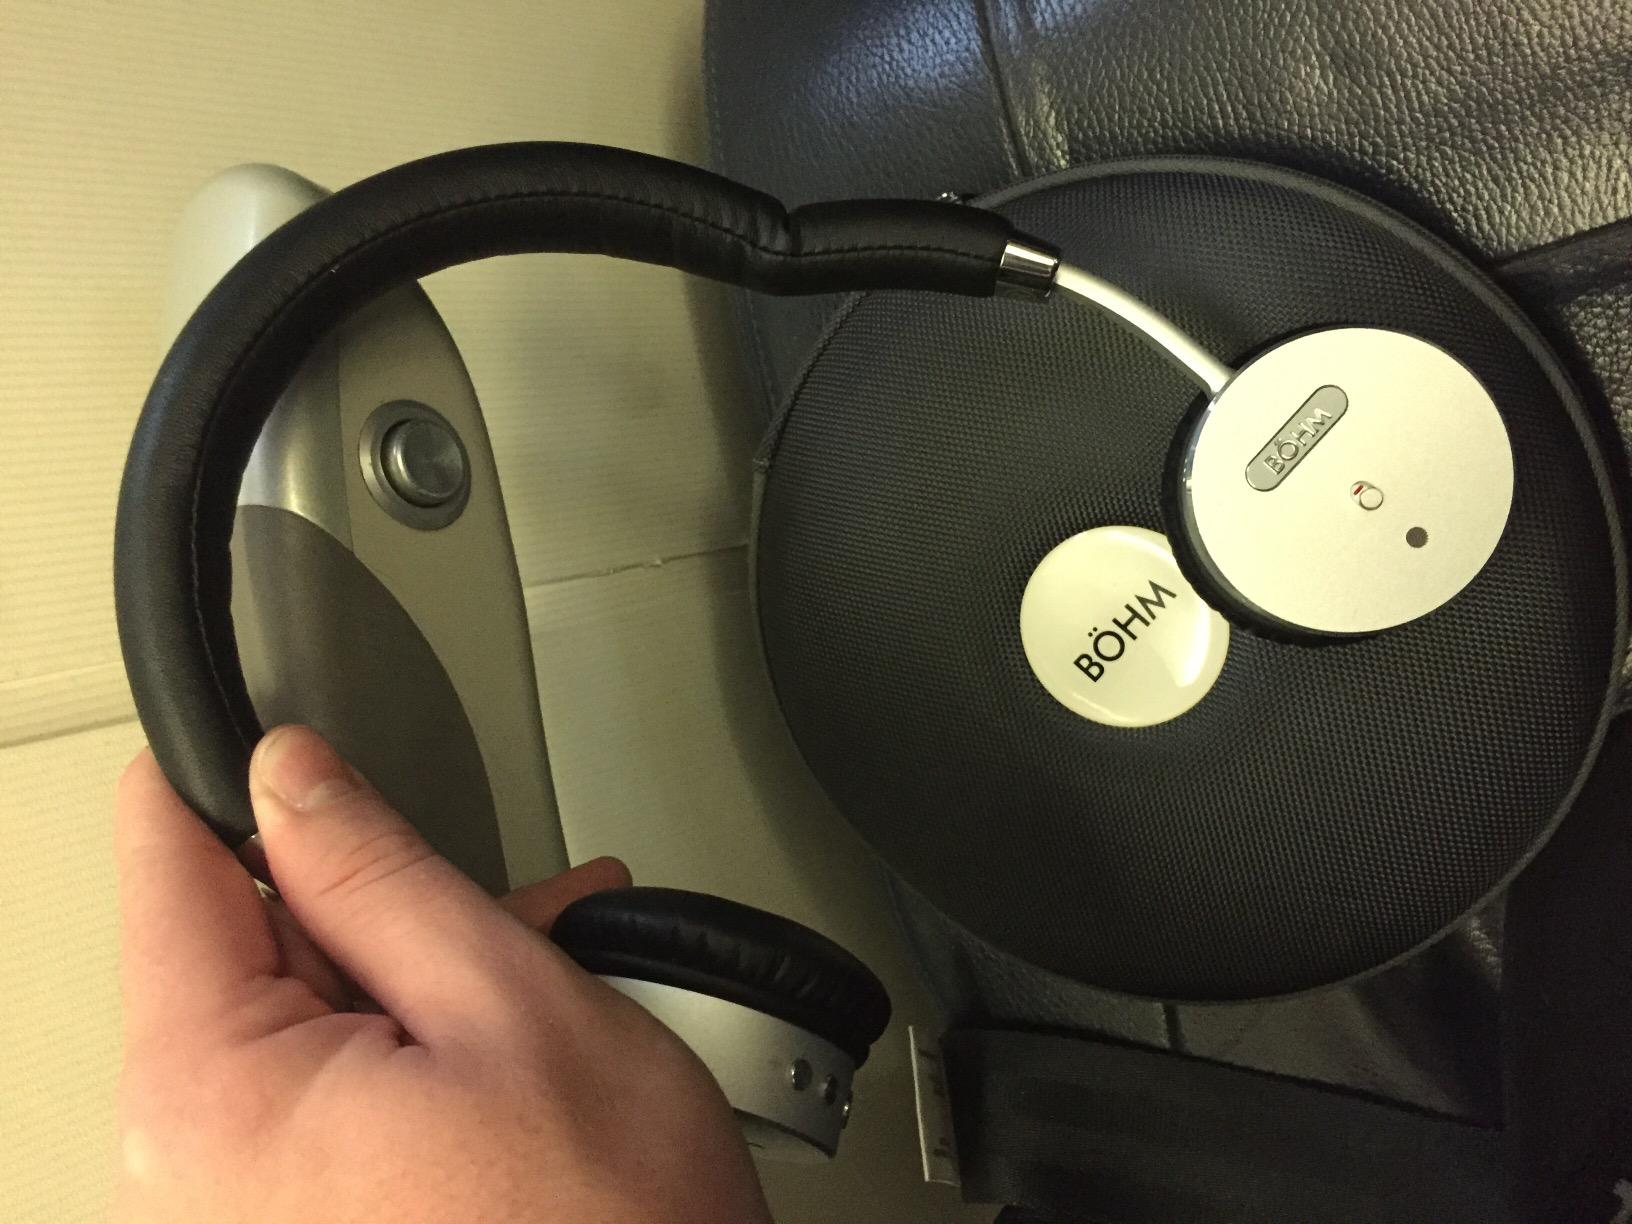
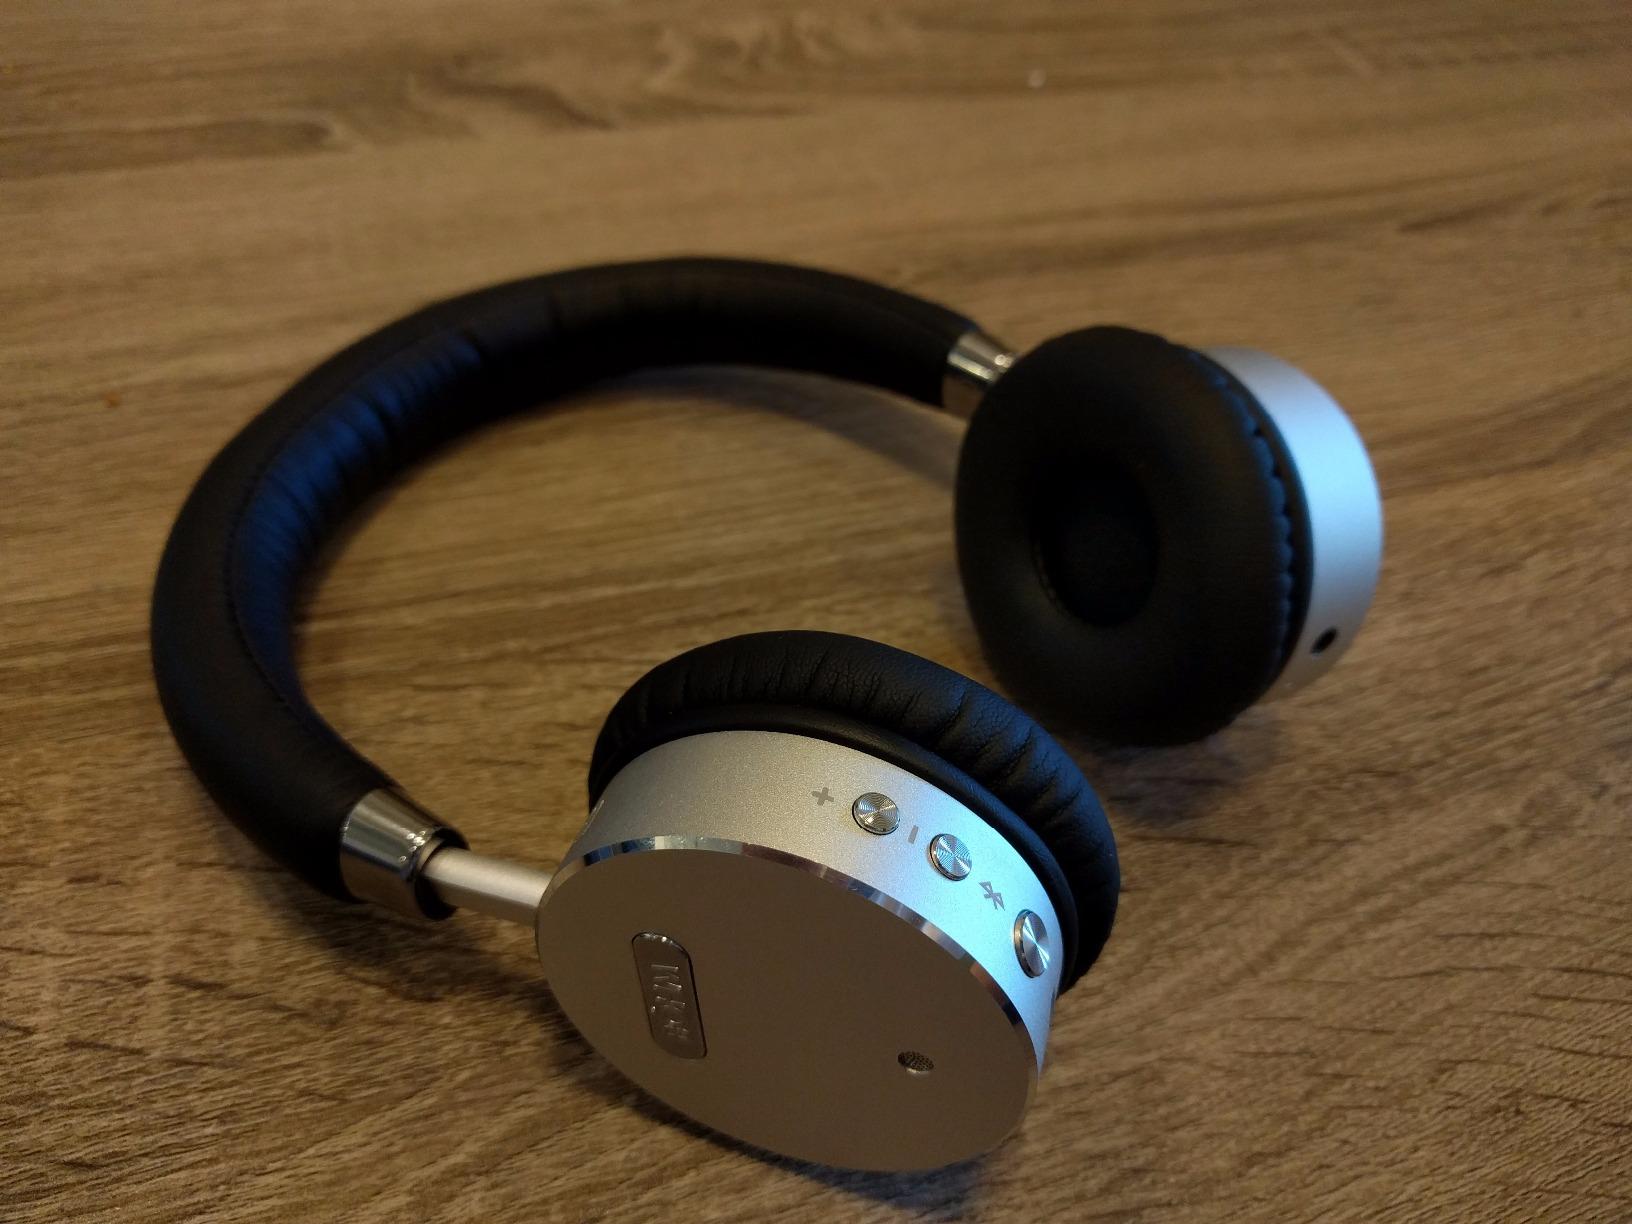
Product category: headphones
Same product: yes